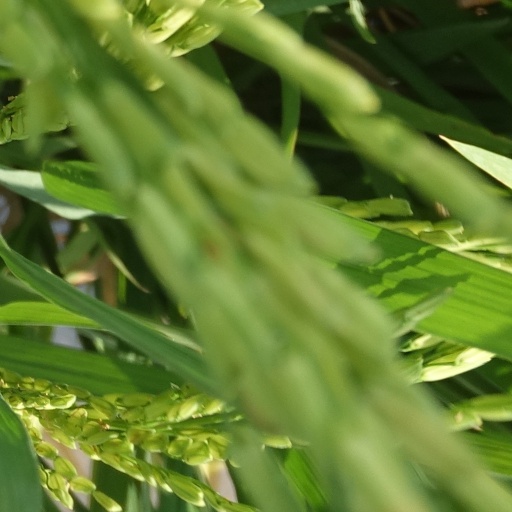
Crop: rice